Ministry of Health (New Zealand)

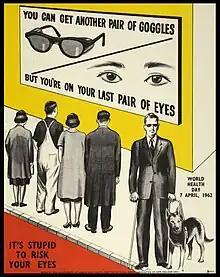
A poster produced by the Ministry of Health for 1962 World Health Day

The Labour–Alliance coalition government redefined the role of the Ministry of Health as part of Labour's election promises in the 1999 election.